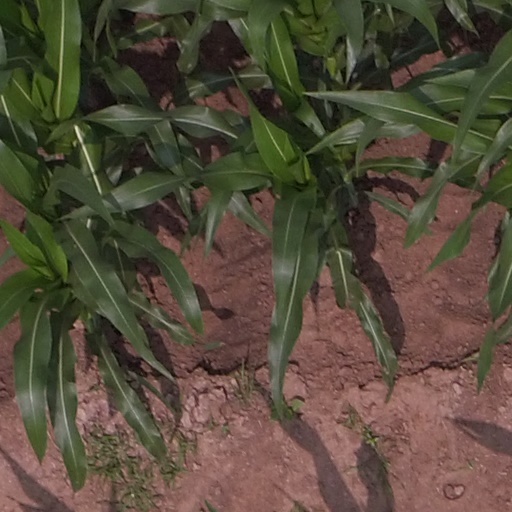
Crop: maize; corn